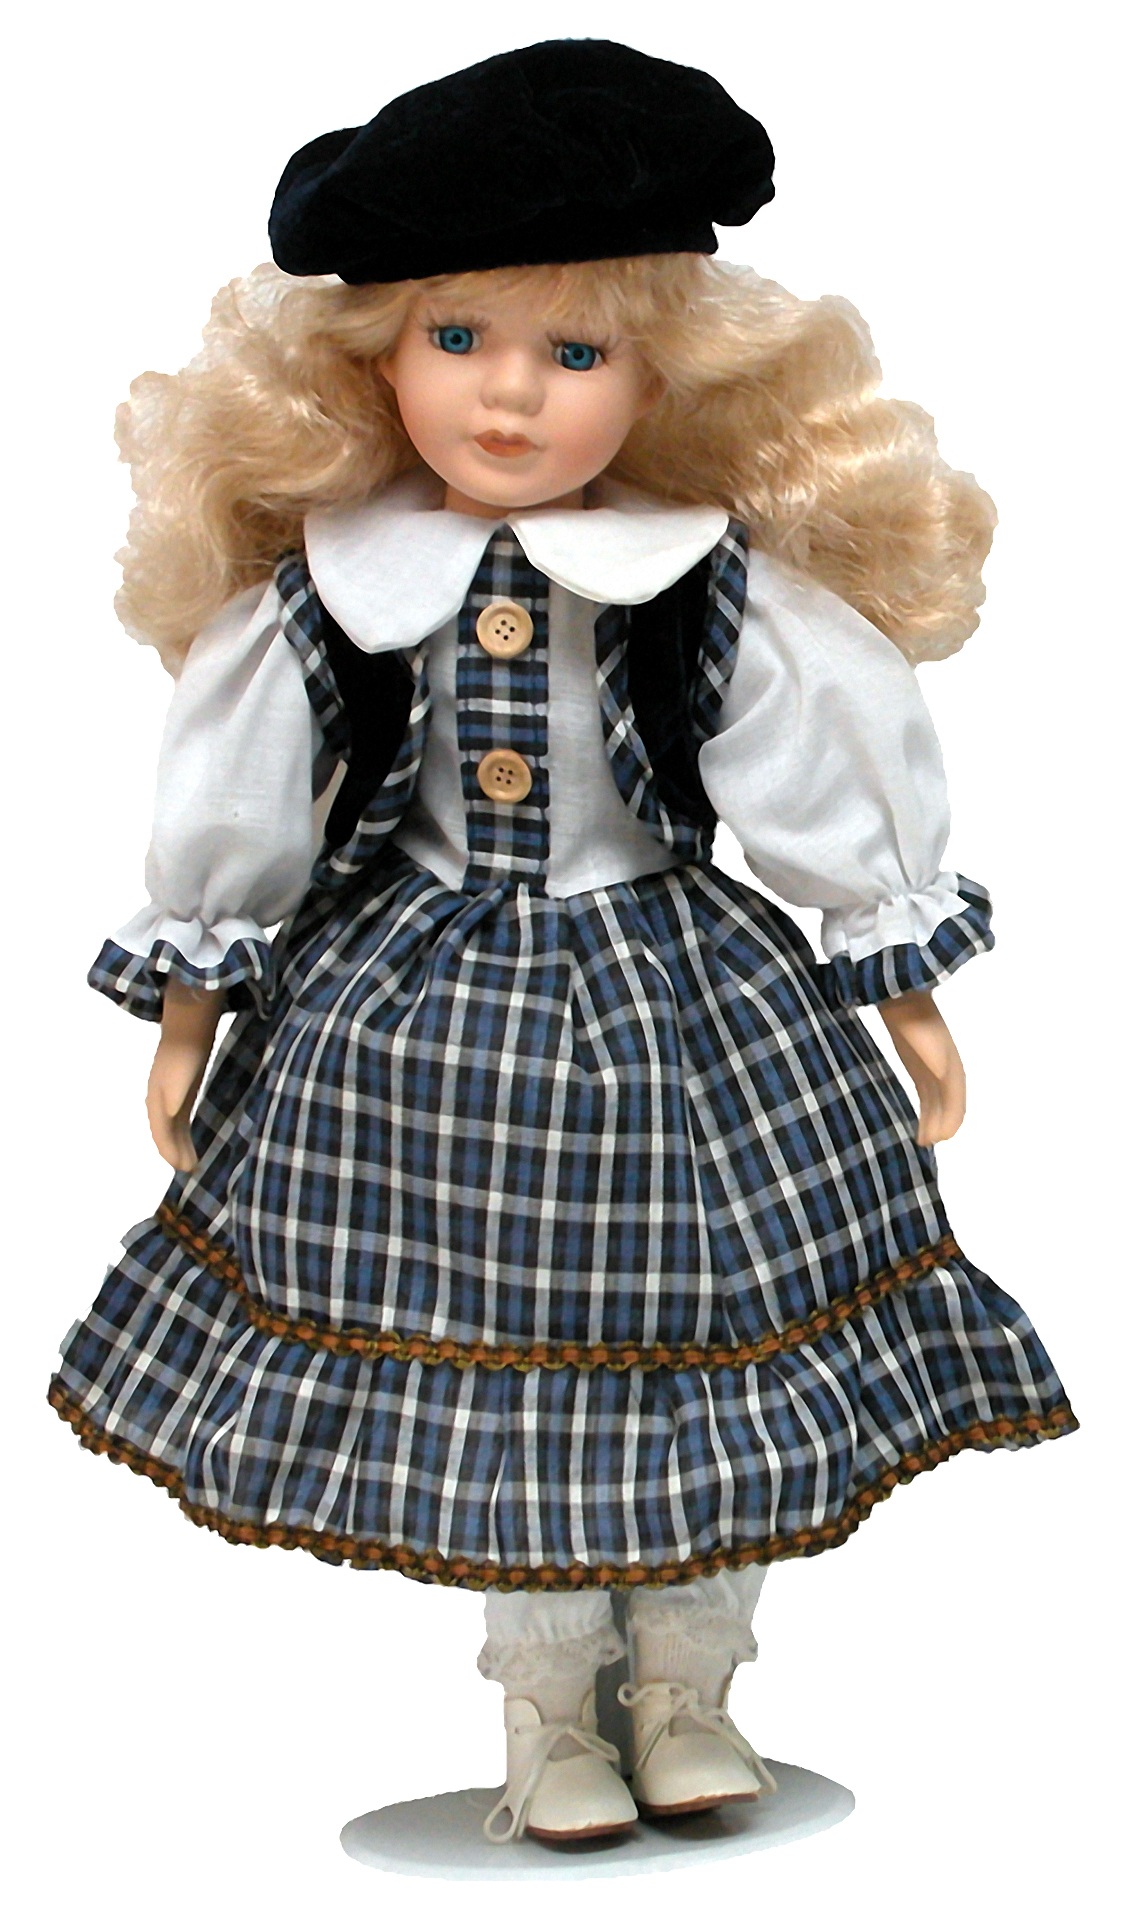
pattern, clothing, toy, doll, design, toddler, porcelain doll